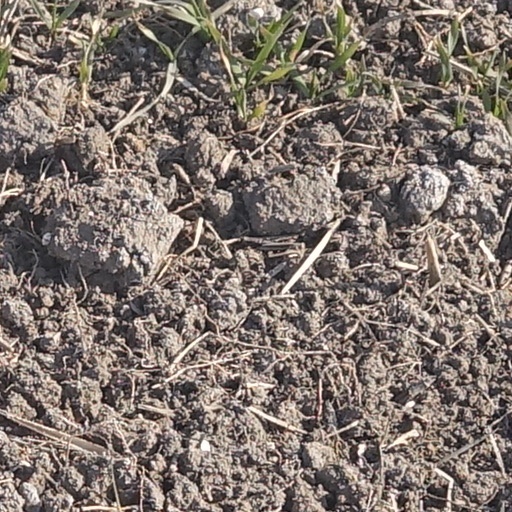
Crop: wheat